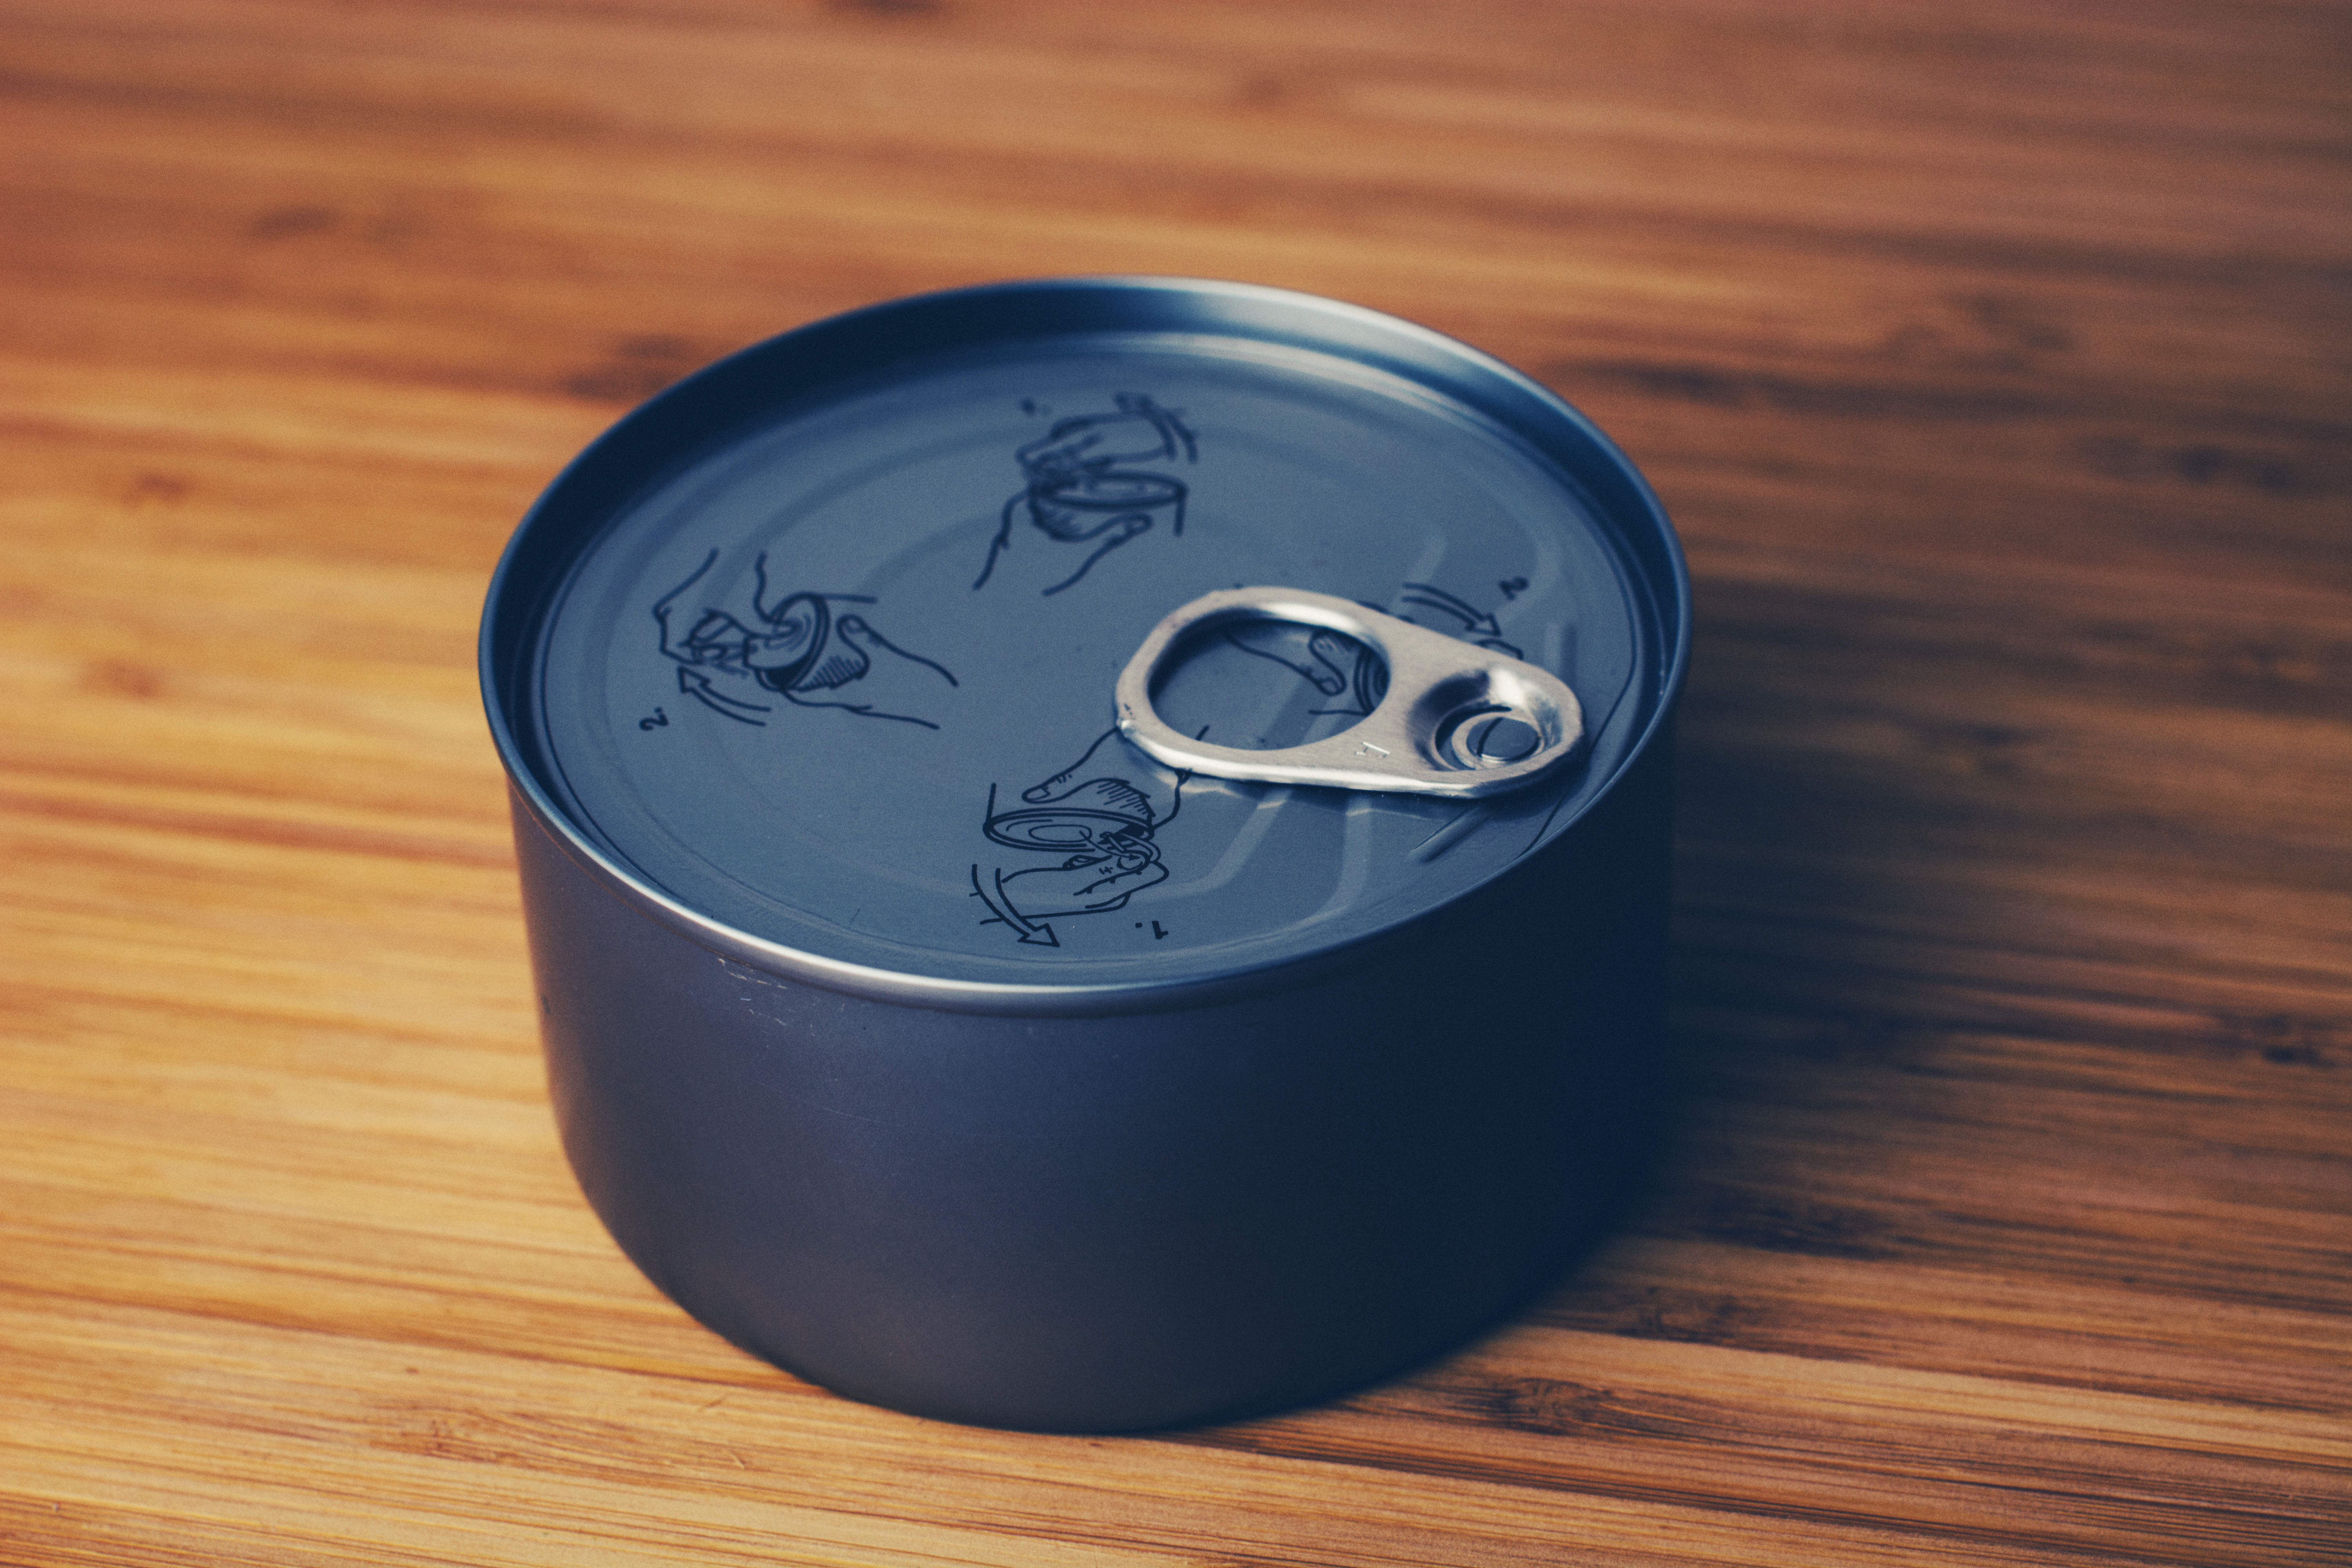
table, wood, wheel, round, cup, ceramic, drink, blue, lighting, still life, kitchenware, material, close up, container, can, wooden, shape, tin can